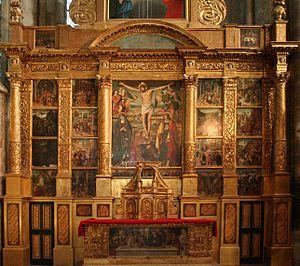
Basilique de Saint-Maximin dans le département du Var consacré à sainte Marie-Madeleine. Rétable de la crucifixion réalisé entre 1517 et 1520 par Antoine Ronzen de l'école vénitienne.
La basilique de Sainte Marie-Madeleine de Saint-Maximin-la-Sainte-Baume, achevée en 1532 est le plus important édifice religieux de style gothique bâti en Provence.